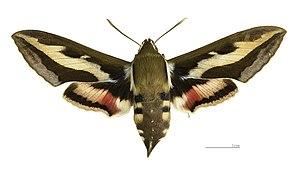
Le Sphinx de la garance est une espèce de lépidoptères de la famille des Sphingidae et de la sous-famille des Macroglossinae.
Hyles est un genre d'insectes lépidoptères de la famille des Sphingidae, de la sous-famille des Macroglossinae, tribu des Macroglossini, sous-tribu des Choerocampina.